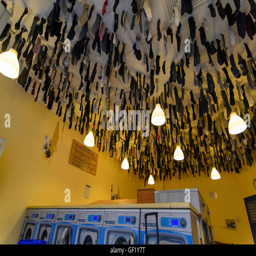
laundry with socks hanging from the ceiling , which had remained in the washing machines